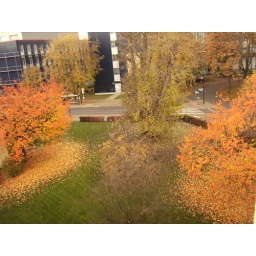
most of the trees in front of our house